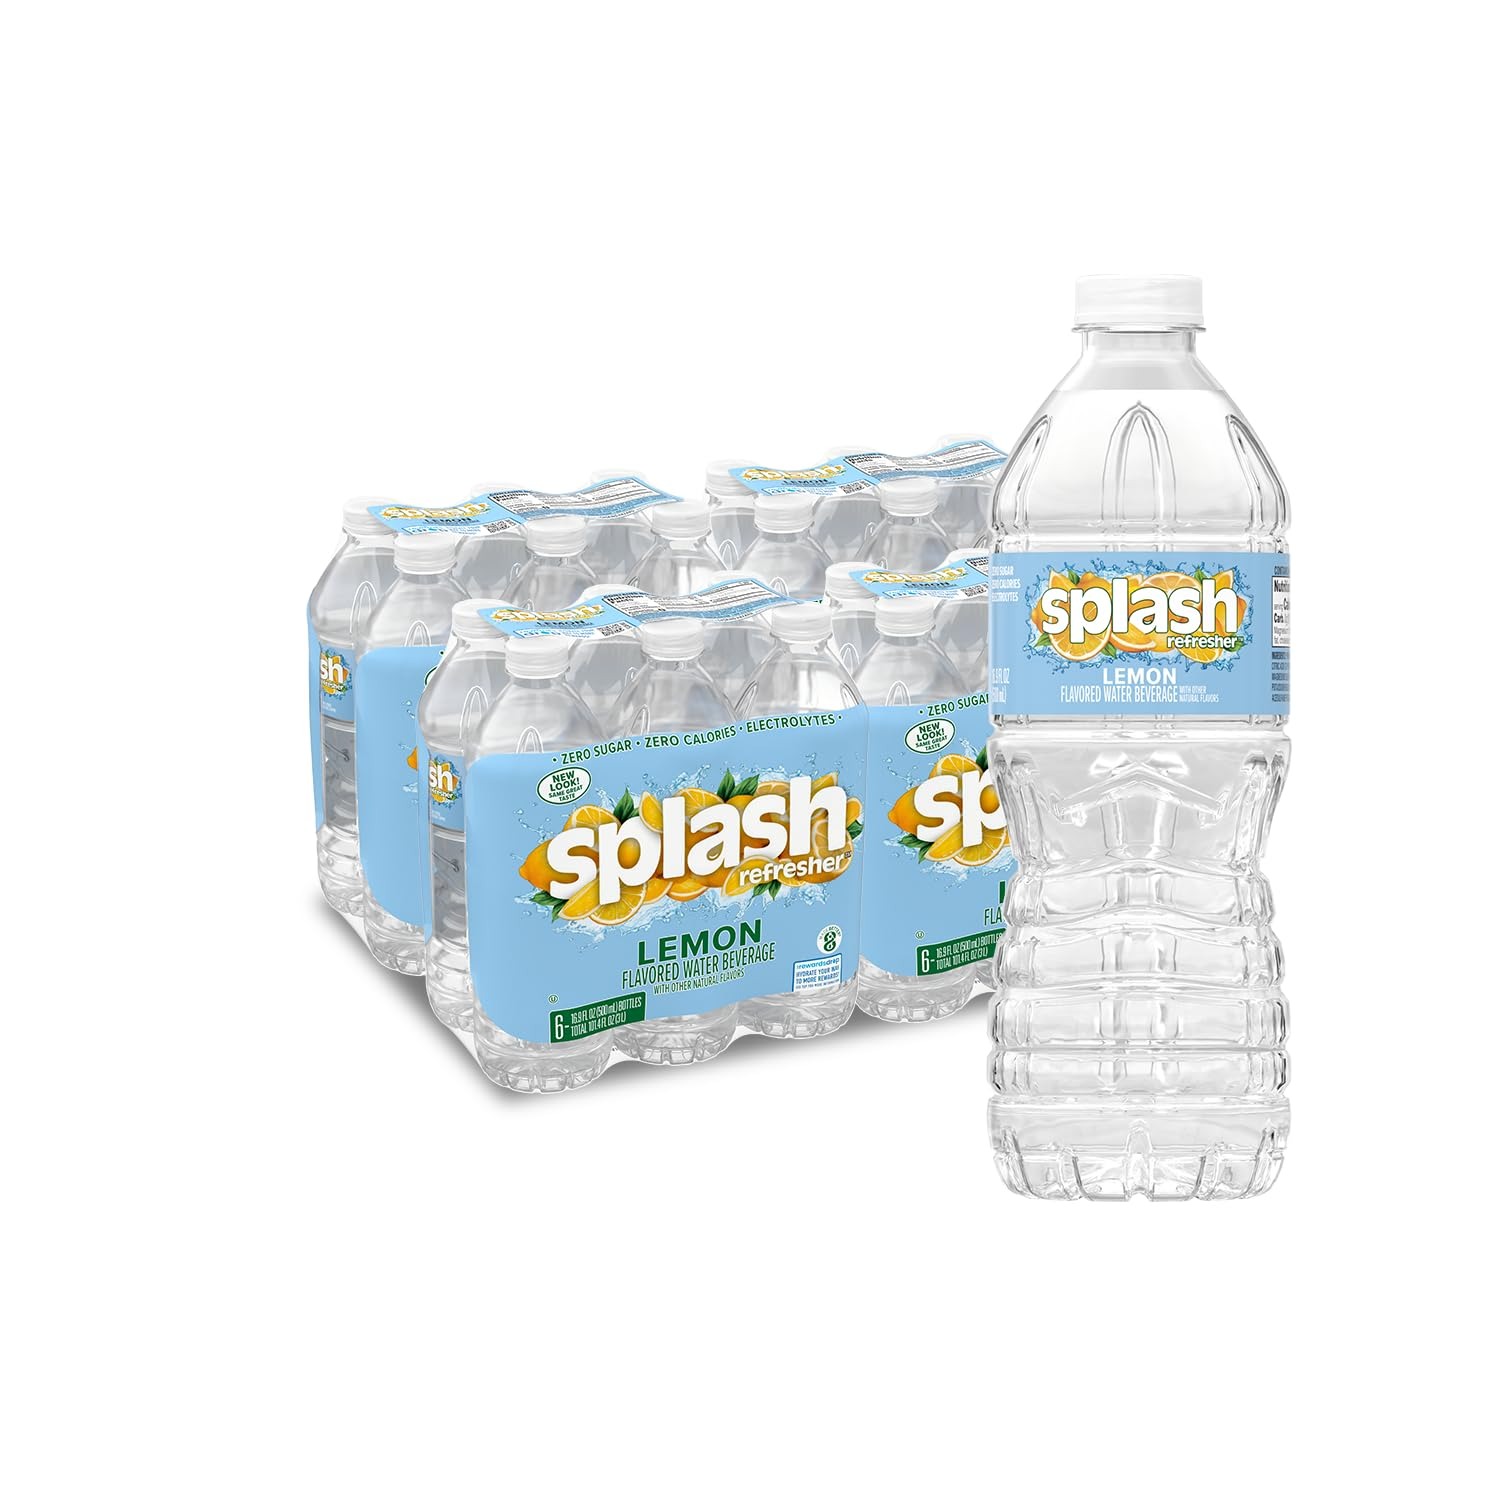
Item Name: Splash Refresher, Lemon Flavor Water Beverage, 16.9 Fl Oz Plastic Bottles (24 Count)
Bullet Point 1: 4 Packs of 6 16.9 fl oz/.5 L plastic bottles - Splash Blast flavored water beverage is perfectly sized, in a convenient and recyclable plastic bottle, to help with everyday hydration
Bullet Point 2: LET LOOSE YOUR LEMON: Mixed with refreshing lemon flavors to quench your thirst
Bullet Point 3: Break Free from Boring: Available in a range of bold flavor options – Acai Grape, Lemon, Orange, Wild Berry, Pineapple Mango, Watermelon, and Raspberry
Bullet Point 4: Guilt-Free Fun: Same great taste, now with electrolytes and zero calories, zero sugar – all of the fun, with all of the flavor!
Bullet Point 5: The Smart Alternative to Sugary Drinks – a fun and refreshing choice
Value: 405.6
Unit: Fl Oz

Price: 18